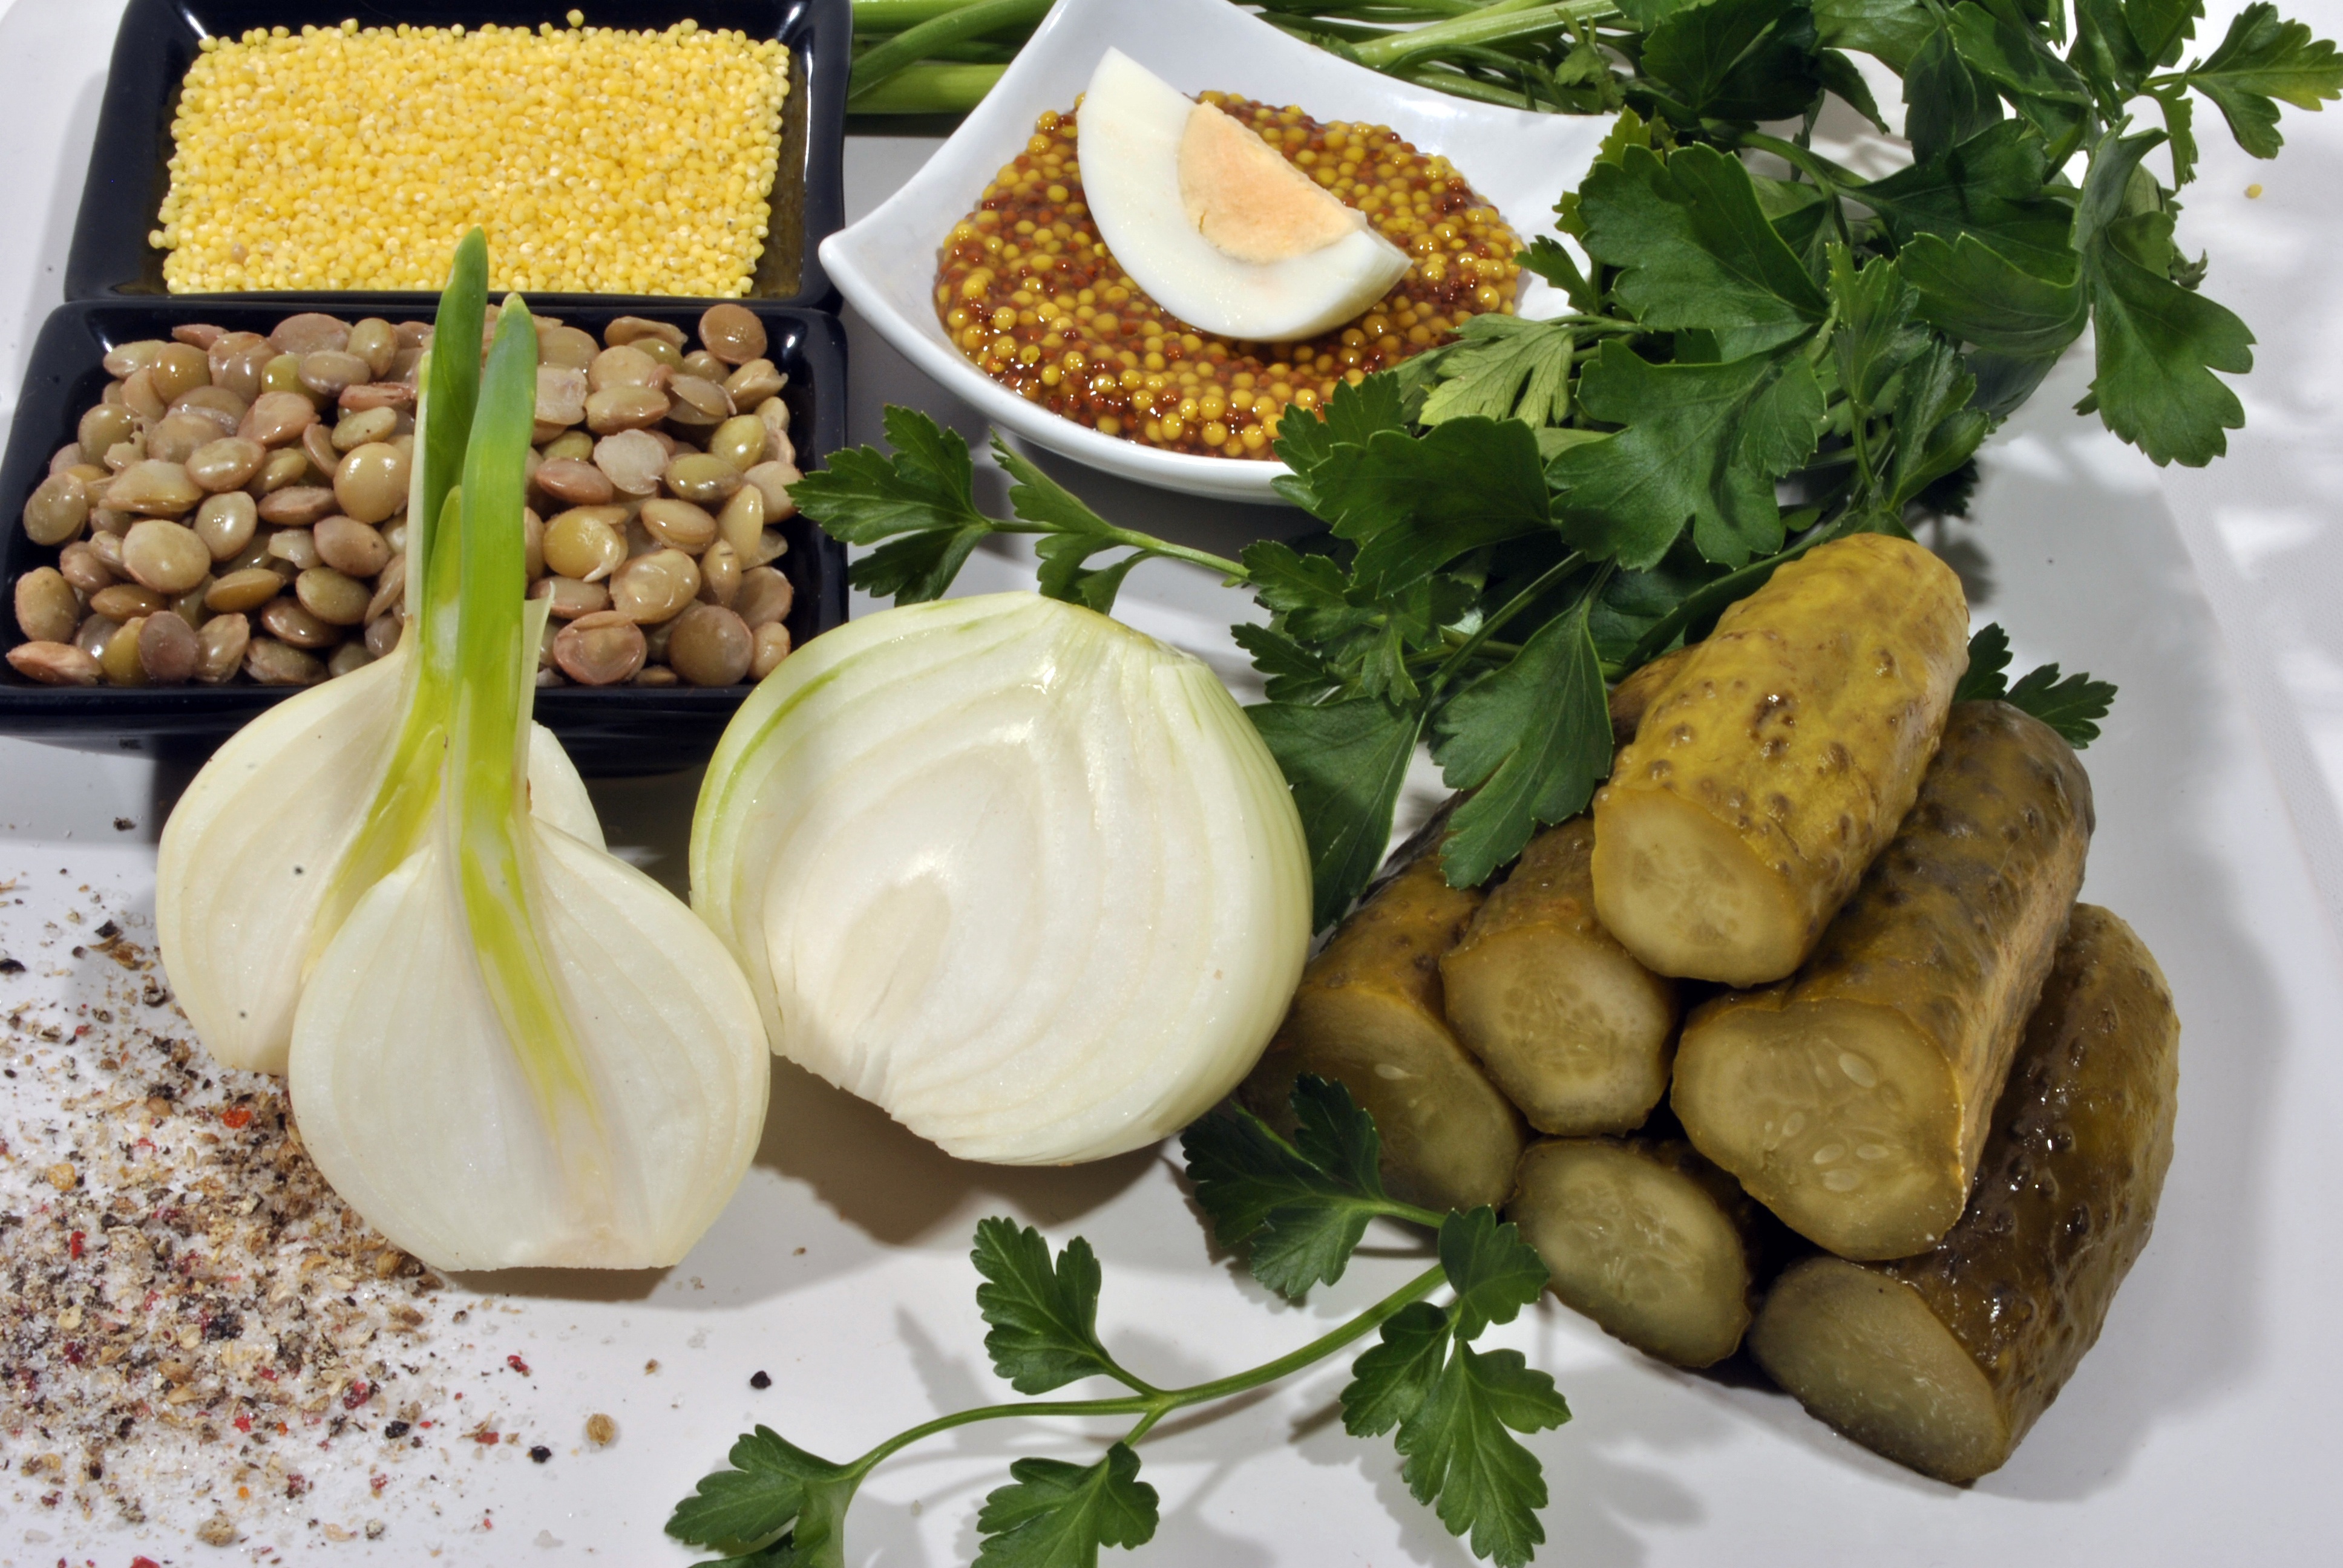
nature, white, leaf, dish, meal, food, green, produce, vegetable, fresh, agriculture, garden, eat, cuisine, egg, eating, vegetation, vegetables, vegetarian food, healthy food, vitamins, cucumbers, a vegetable, flowering plant, eco friendly, the cultivation of, lentil, land plant